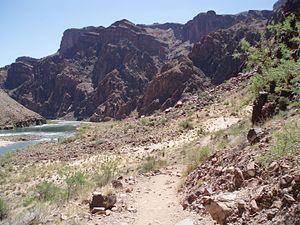
Le River Trail est un sentier de randonnée américain dans le comté de Coconino, en Arizona. Protégé au sein du parc national du Grand Canyon, il est lui-même classé National Recreation Trail depuis 1981.